Henry Sclater

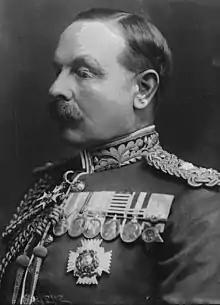

Sir Henry Crichton Sclater (5 November 1855 – 26 September 1923) was a British Army General during World War I.